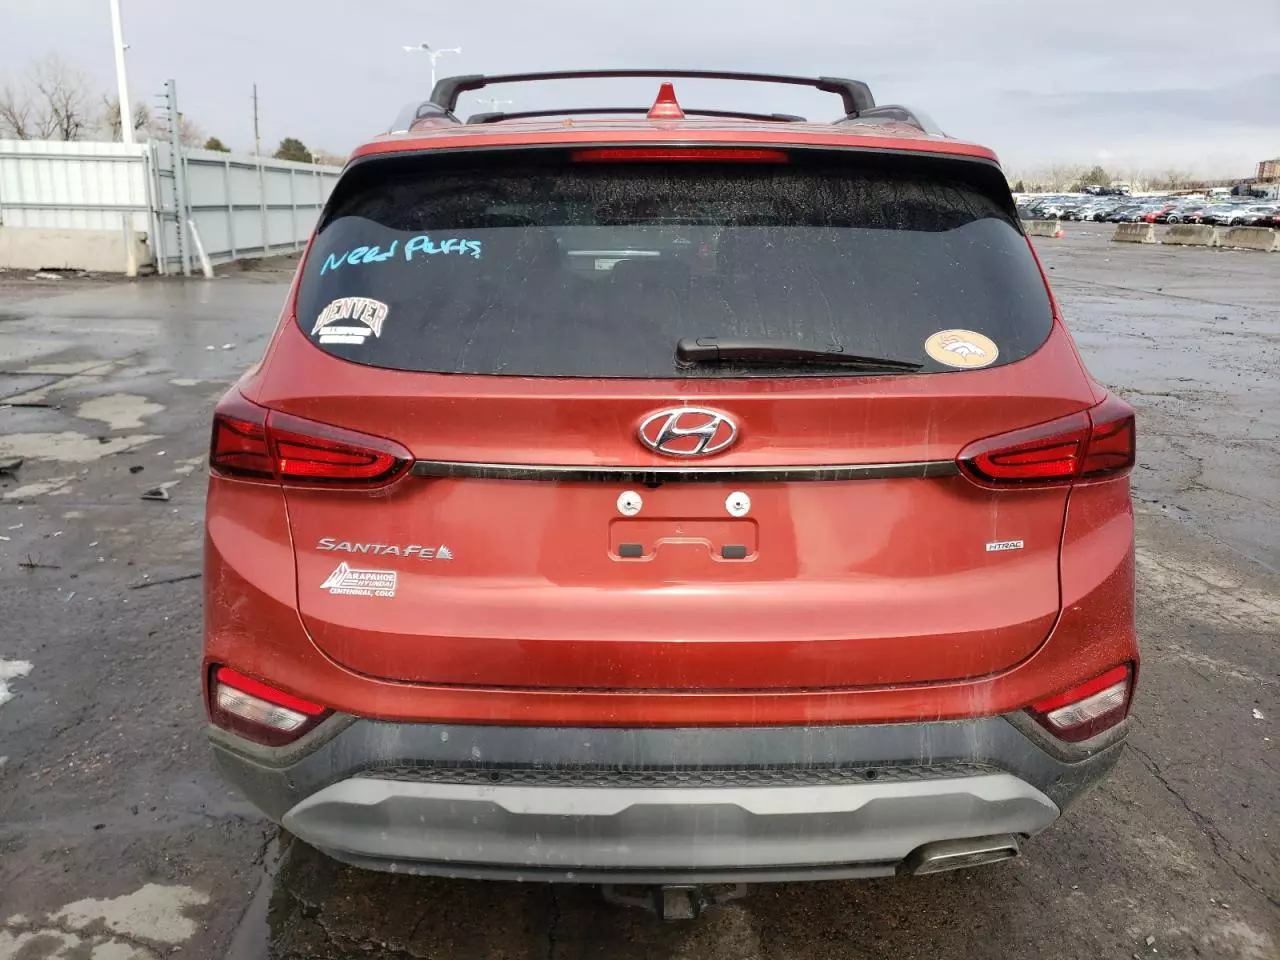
Aucun dommage détecté.
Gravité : aucun